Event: Ecuador Earthquake
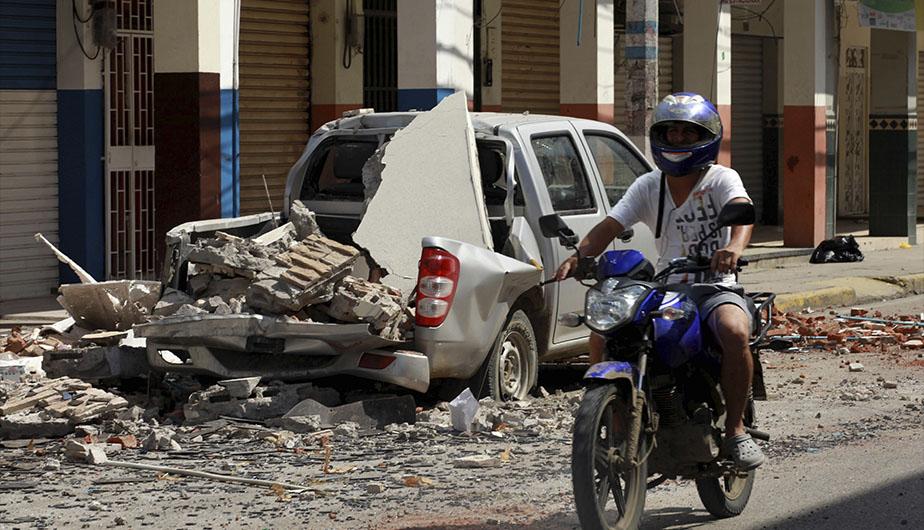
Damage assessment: damage